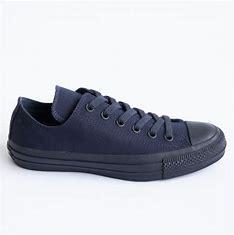
Brand: Converse
Model: 100